Yalding

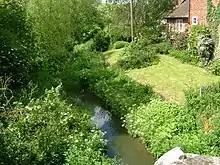
Riverside dwellings on the River Beult, photographed from Town Bridge.

Yalding railway station lies on the Medway Valley Line which links Strood, Maidstone West, Yalding, Paddock Wood and Tonbridge.